Spacecraft thermal control

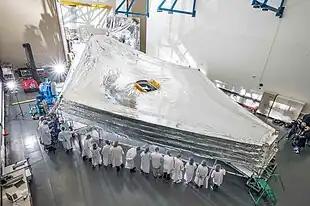
Sunshield full-size test for the James Webb Space Telescope

Heat pipes use a closed two-phase liquid-flow cycle with an evaporator and a condenser to transport relatively large quantities of heat from one location to another without electrical power. Aerospace-grade specific heat pipes, such as constant-conductance heat pipes (CCHPs) or axial-groove heat pipes, are aluminum extrusions with ammonia used as the working fluid. Typical applications include payload thermal management, heat transport, isothermalization, and radiator panel thermal enhancement.